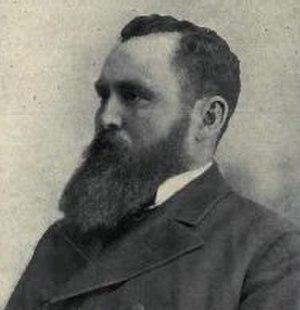
William Joseph Poupore fut un agriculteur, entrepreneur, meunier et homme politique fédéral, provincial et municipal du Québec.
Pontiac est une circonscription électorale provinciale du Québec. Son territoire s'étend dans la région de l'Outaouais. Depuis sa recréation en 1981, la circonscription a toujours élu un député du Parti libéral du Québec.